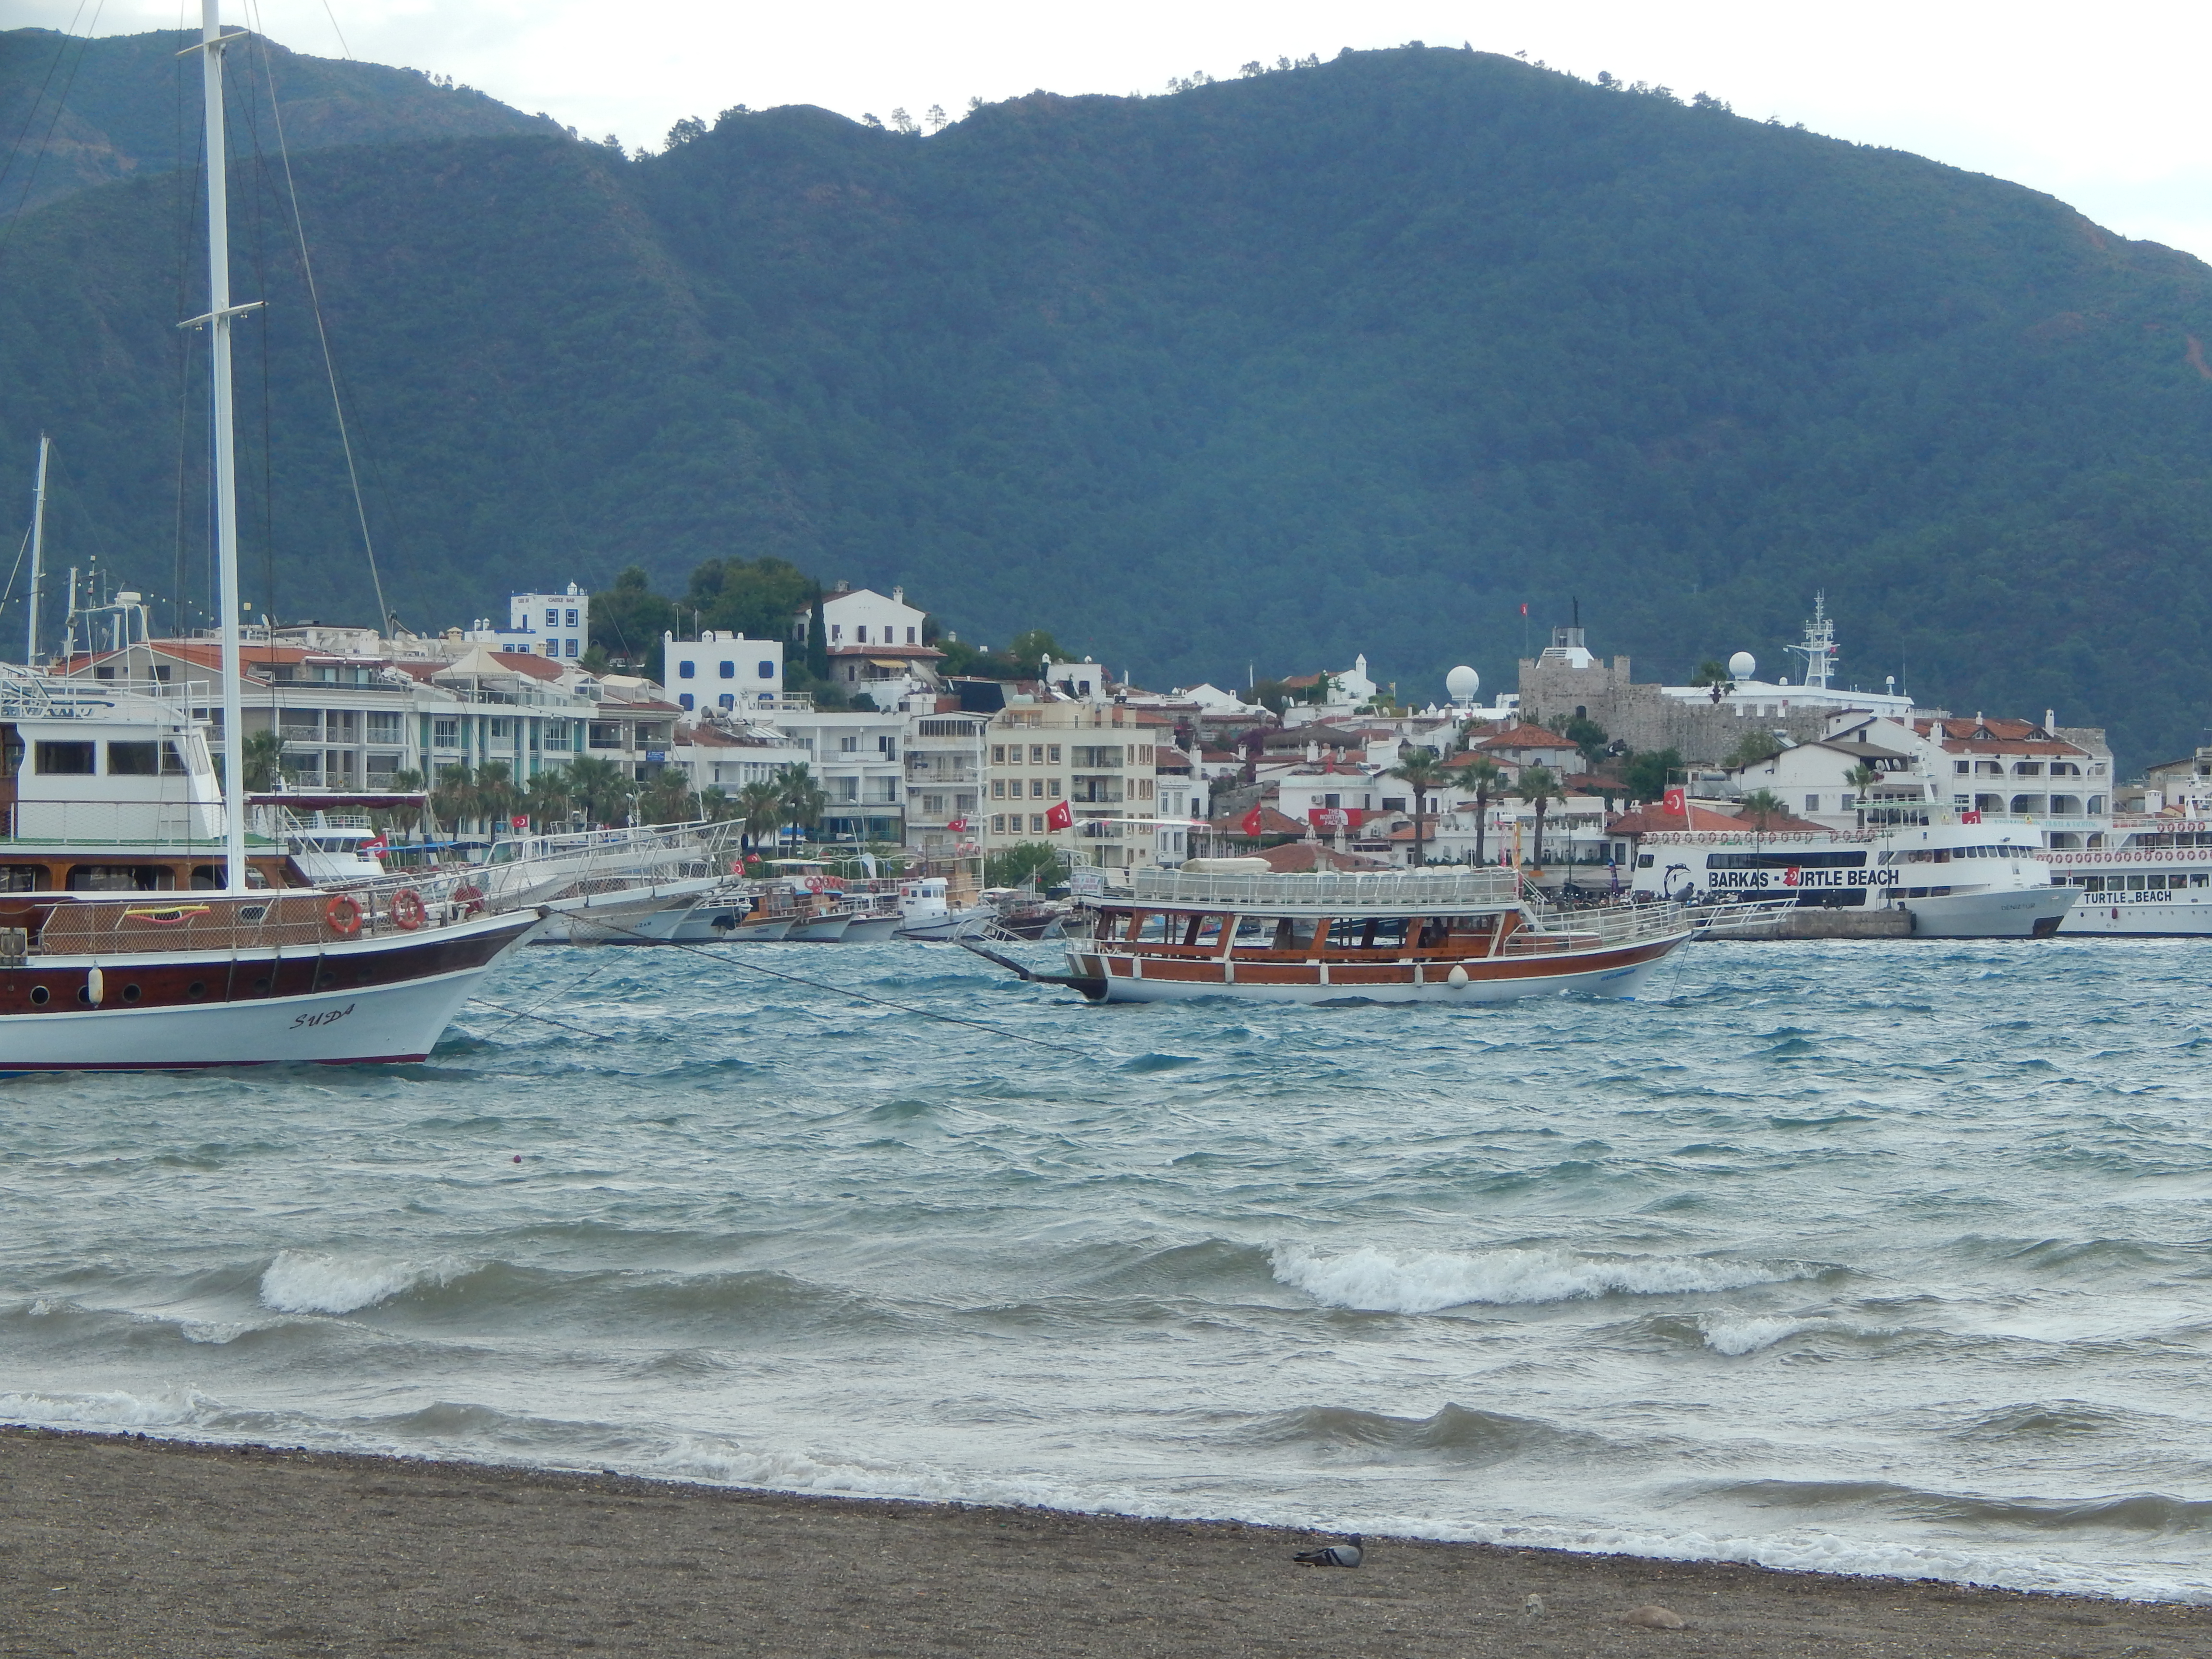
sea, landscape, marina, ship, view, travel, blue, summer, water, riviera, city, coast, boat, resort, harbor, cruise, yacht, sailing, destination, sky, water transportation, watercraft, ferry, port, coastal and oceanic landforms, fishing vessel, passenger ship, motor ship, loch, bay, boating, ocean, channel, tourism, dock